Dow Chemical Company

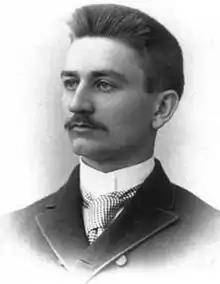
Founder Herbert Henry Dow

Dow was founded in 1897 by chemist Herbert Henry Dow, who invented a new method of extracting the bromine that was trapped underground in brine at Midland, Michigan. The company originally sold only bleach and potassium bromide, achieving a bleach output of 72 tons a day in 1902. Early in the company's history, a group of British manufacturers tried to drive Dow out of the bleach business by cutting prices. Dow survived by also cutting its prices and, although losing about $90,000 in income, began to diversify its product line.